Leto (film)

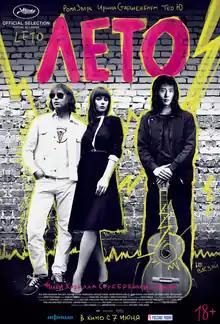
Film poster

Leto is a 2018 musical film directed by Kirill Serebrennikov that depicts the Leningrad underground rock scene of the early 1980s. The film draws loosely from the lives of the Soviet rock musicians Viktor Tsoi and Mike Naumenko. It was selected to compete for the Palme d'Or at the 2018 Cannes Film Festival, where it won the Cannes Soundtrack Award. "Leto" also won the Best Production Designer at the 2018 European Film Awards.